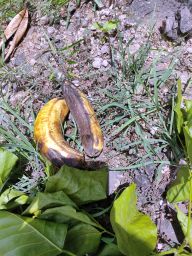
Fruit: Banana
Quality: Mixed